City of London

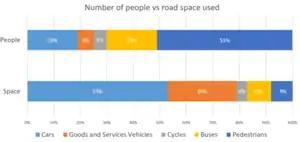
Space taken vs numbers in City of London (transport)

The city is well served by the London Underground ("tube") and National Rail networks.